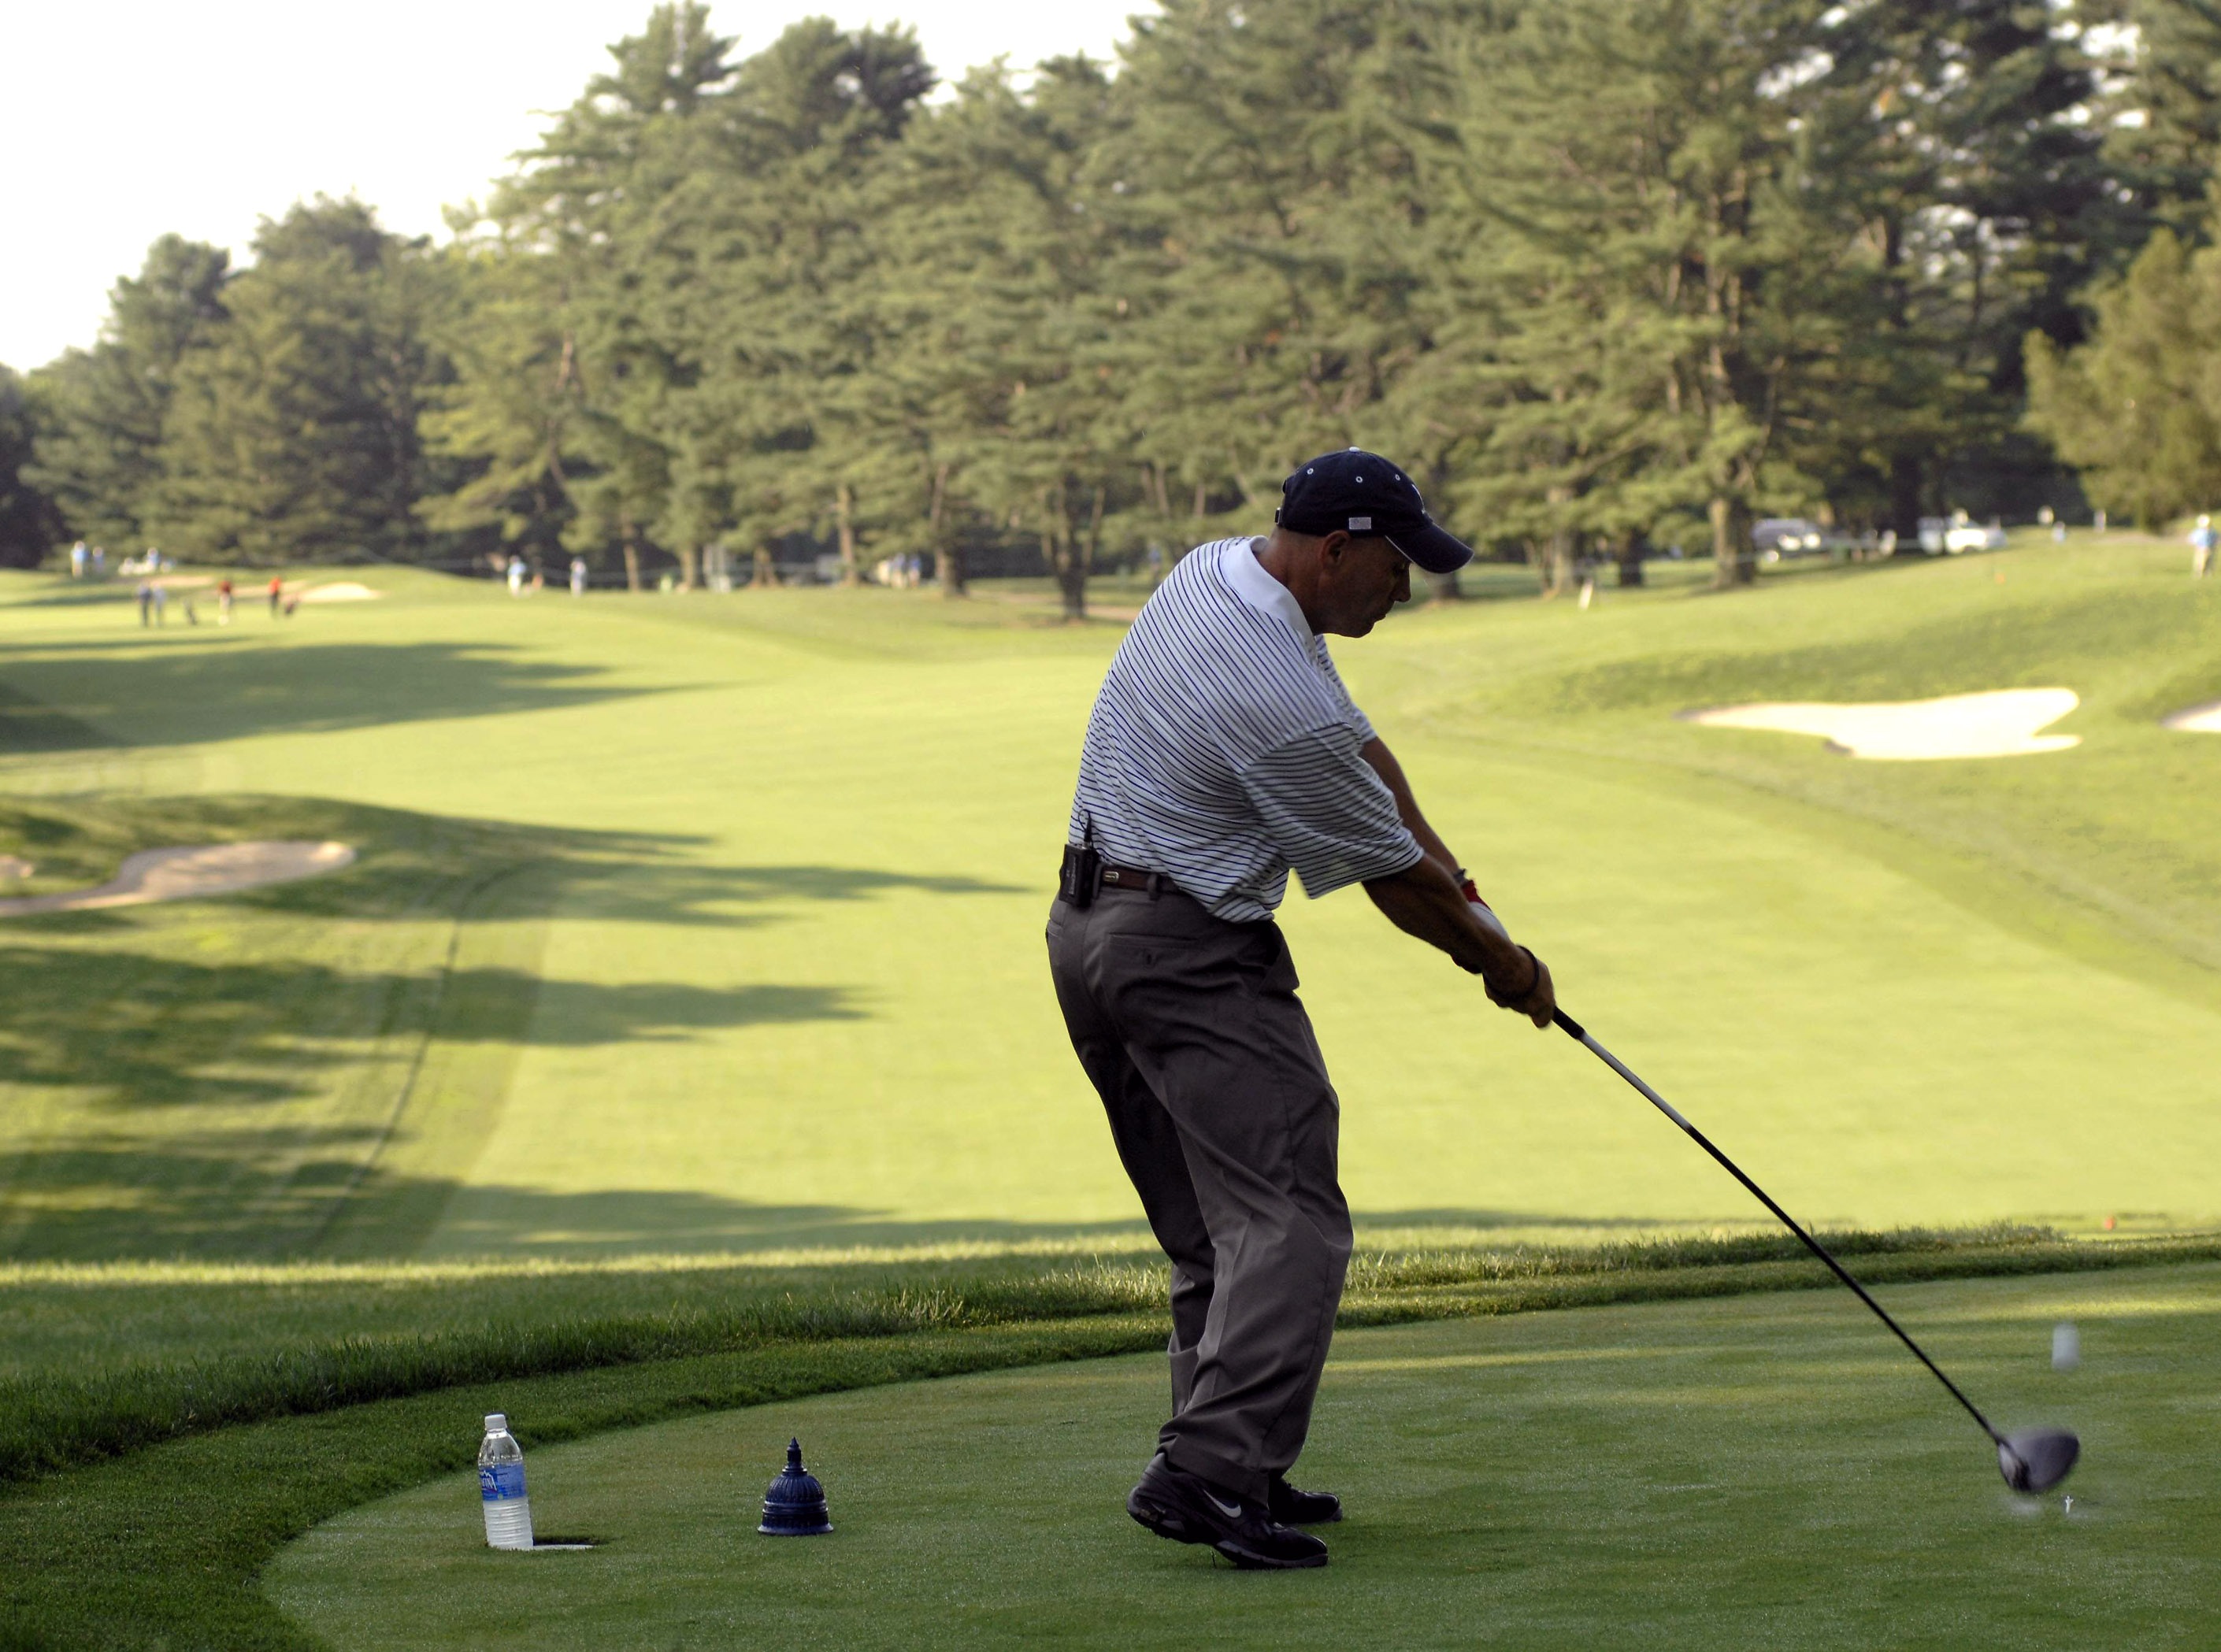
man, landscape, nature, grass, structure, sport, game, play, view, recreation, green, scenic, club, box, leisure, swing, golf, activity, golf course, golfing, golf club, trees, outdoors, competition, sports, ball, shot, course, tee, fairway, tournament, off, hit, golfer, ball game, outdoor recreation, sport venue, individual sports, competition event, pitch and putt, professional golfer, fourball